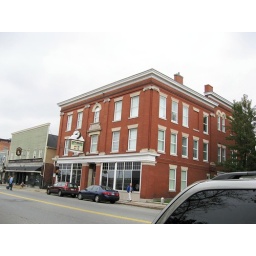
next building across the street on our way back to where we parked the car near the railway stop